2011 Italian Grand Prix

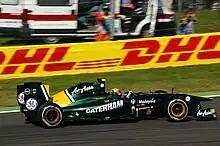
Karun Chandhok drove for Team Lotus in the first free practice session.

Vettel returned to the top of the timing sheets in the second session, just three hundredths of a second faster than Hamilton. However, Hamilton encountered Jaime Alguersuari whilst setting his fastest lap time, denying him the fastest time of the session. Alguersuari himself was impeded by Force India's Adrian Sutil, forcing the Spanish driver to move onto the grassy verge to avoid a collision. His Toro Rosso teammate Sébastien Buemi also left the circuit, crashing as he exited the Parabolica. Several other drivers experienced technical difficulties that limited their running; Daniel Ricciardo was only able to set a lap time three minutes from the end of the session after an electrical fault sidelined him, while Kamui Kobayashi pulled over at the end of the session and Nico Rosberg struggled with an undiagnosed problem in his Mercedes.